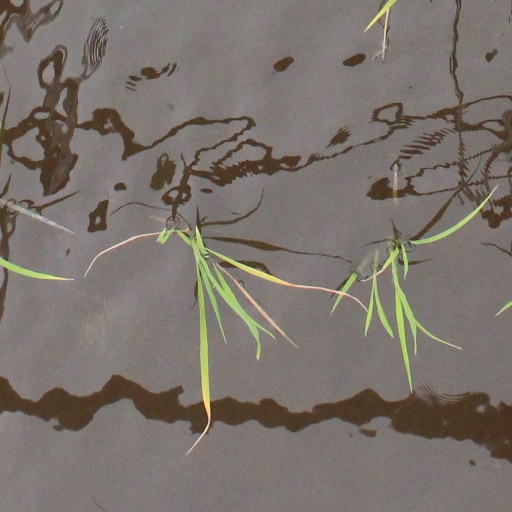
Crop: rice